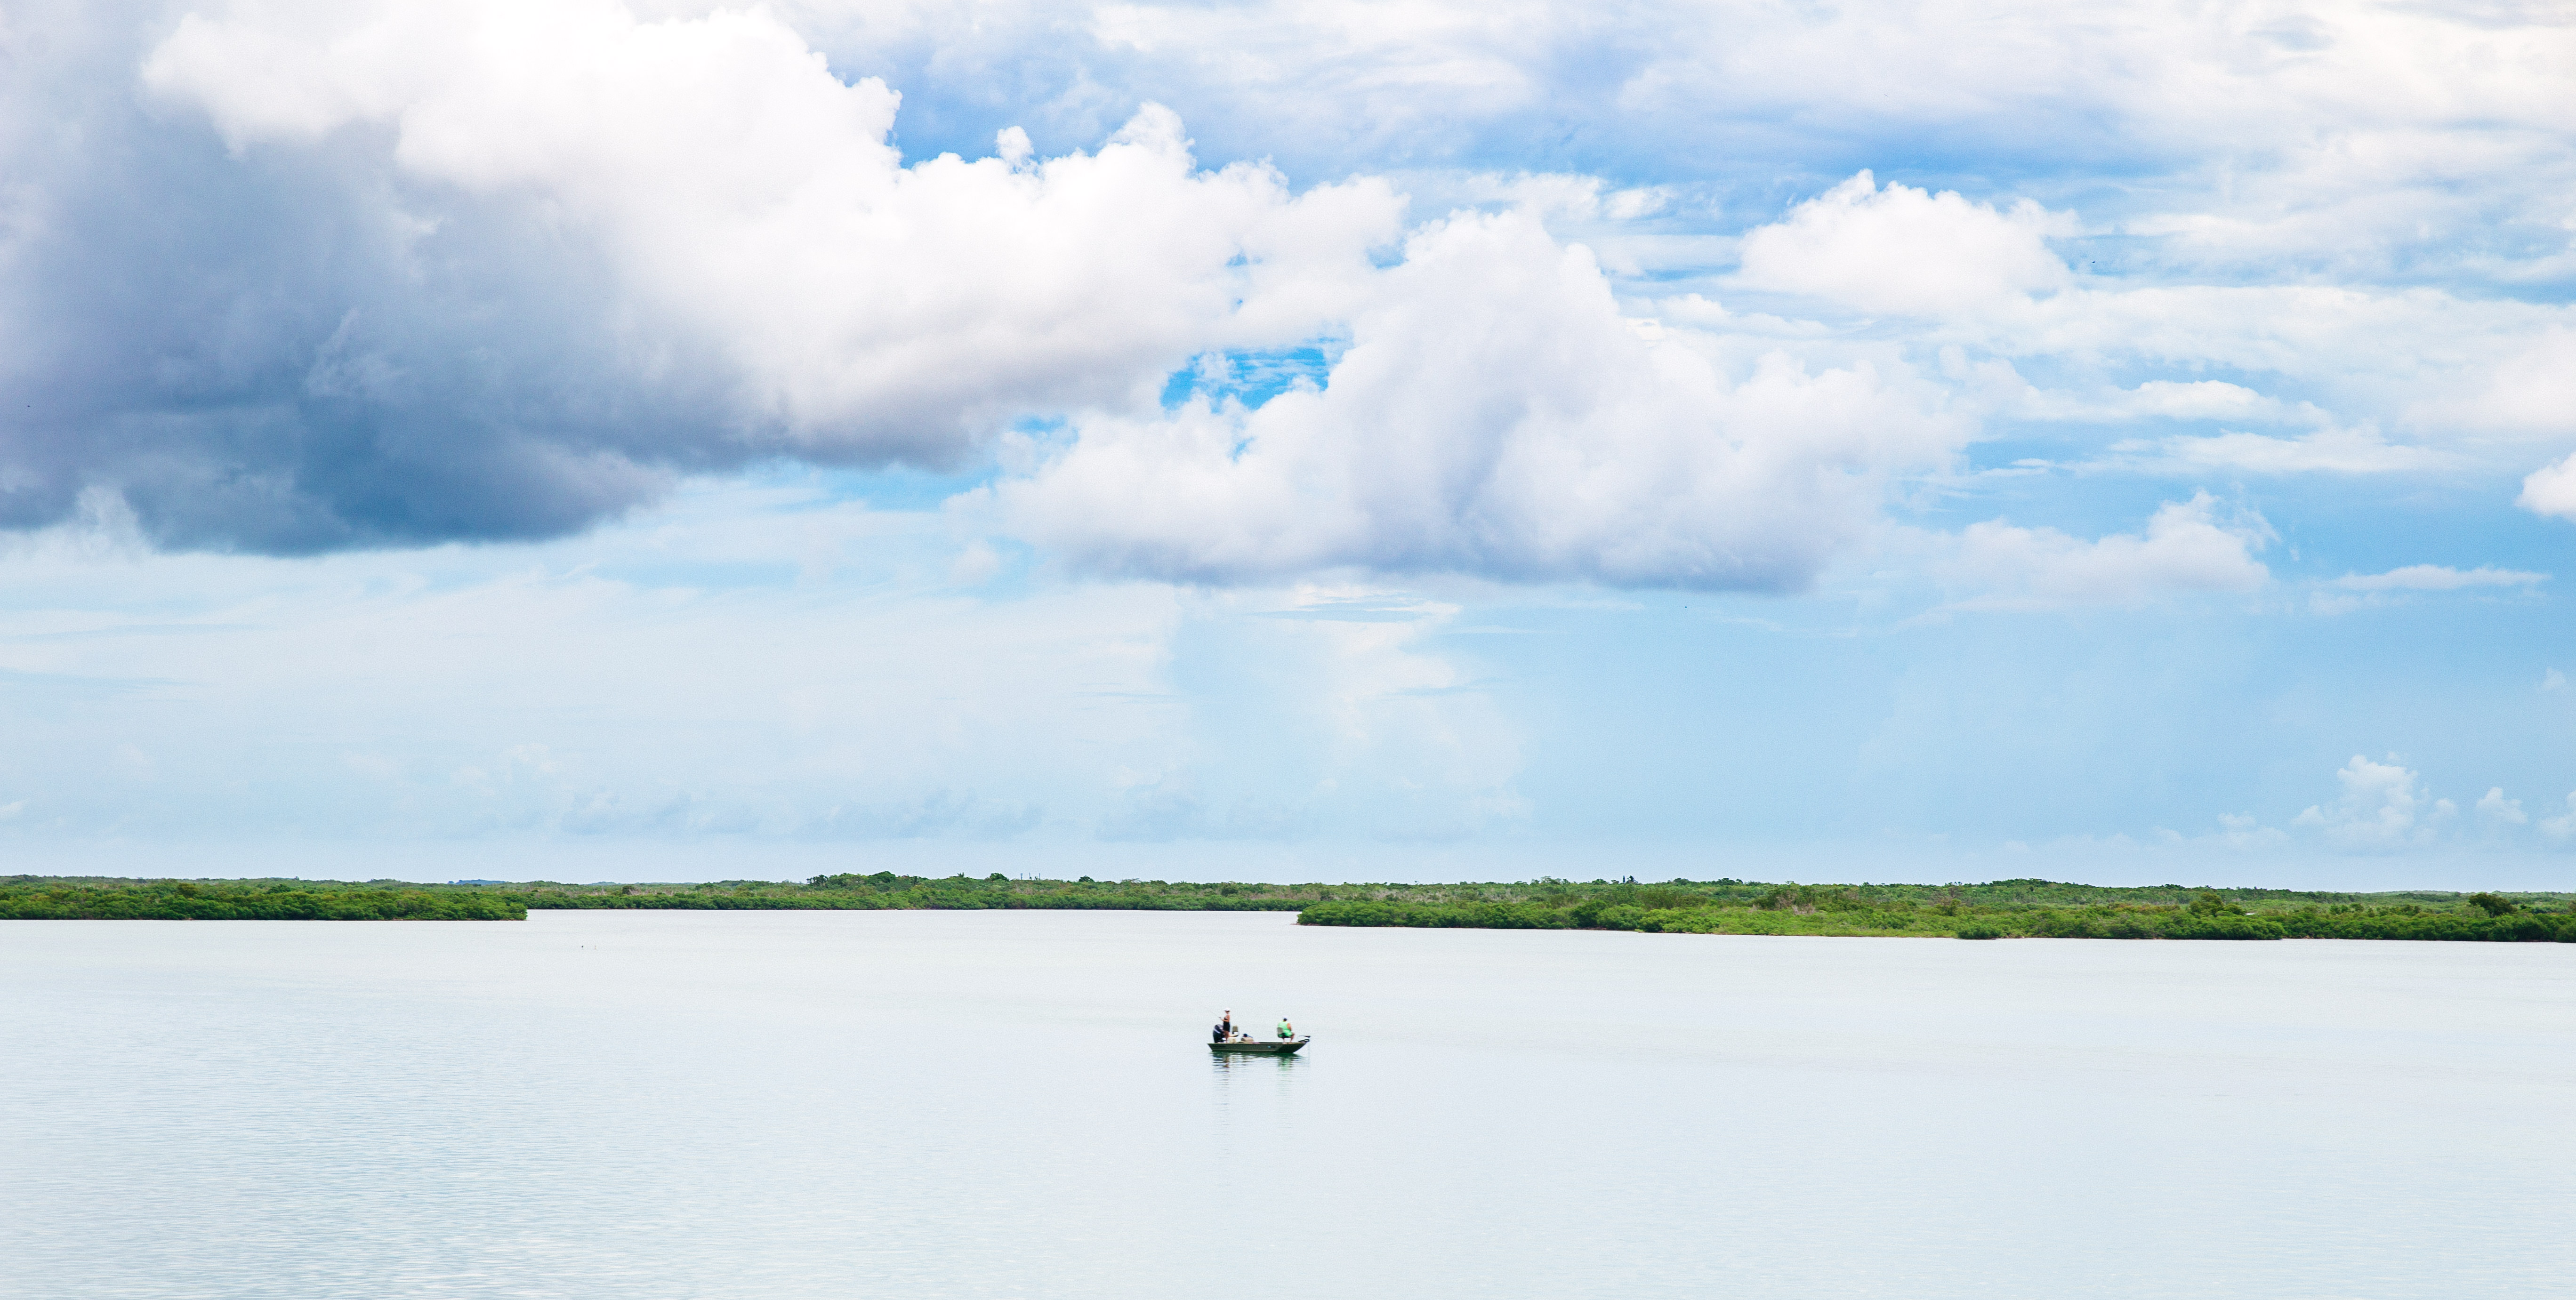
sea, water, nature, horizon, marsh, cloud, sky, boat, shore, lake, river, reflection, scenic, reservoir, outdoors, wetland, habitat, watercraft, loch, placid, meteorological phenomenon, natural environment, atmospheric phenomenon